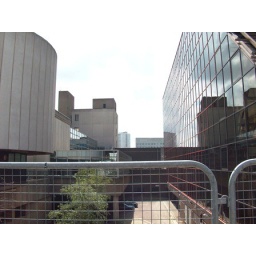
New building reflects new building. I left the fence in the photograph to emphasis the boundaries within the view.